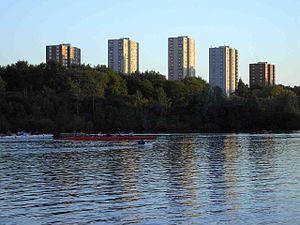
Nantes est une commune de l'ouest de la France, située au sud du Massif armoricain, qui s'étend sur les rives de la Loire, à 50 km de l'océan Atlantique.
Nantes a été présentée en 2004 comme « la ville la plus agréable d'Europe » par le magazine Time, pour ses espaces verts et sa qualité de vie. Selon le magazine, elle a su attirer de nouveaux habitants par son dynamisme, sa culture et sa créativité. Nantes obtient pour l'année 2013 le titre de « capitale verte européenne ».